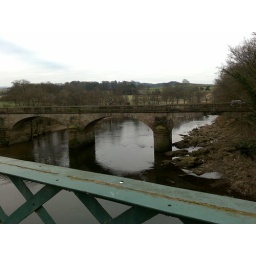
The road bridge over the Lune taken from the disused railway bridge